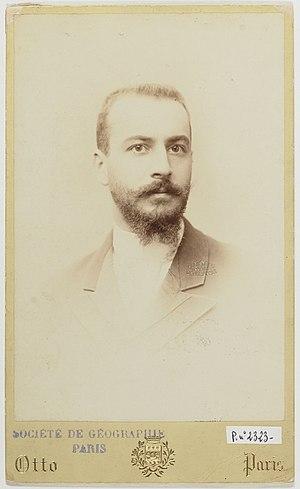
Casimir Maistre, né à Villeneuvette le 24 septembre 1867, mort à Montpellier le 20 septembre 1957, est un géographe français, explorateur en Afrique, puis directeur de manufacture.